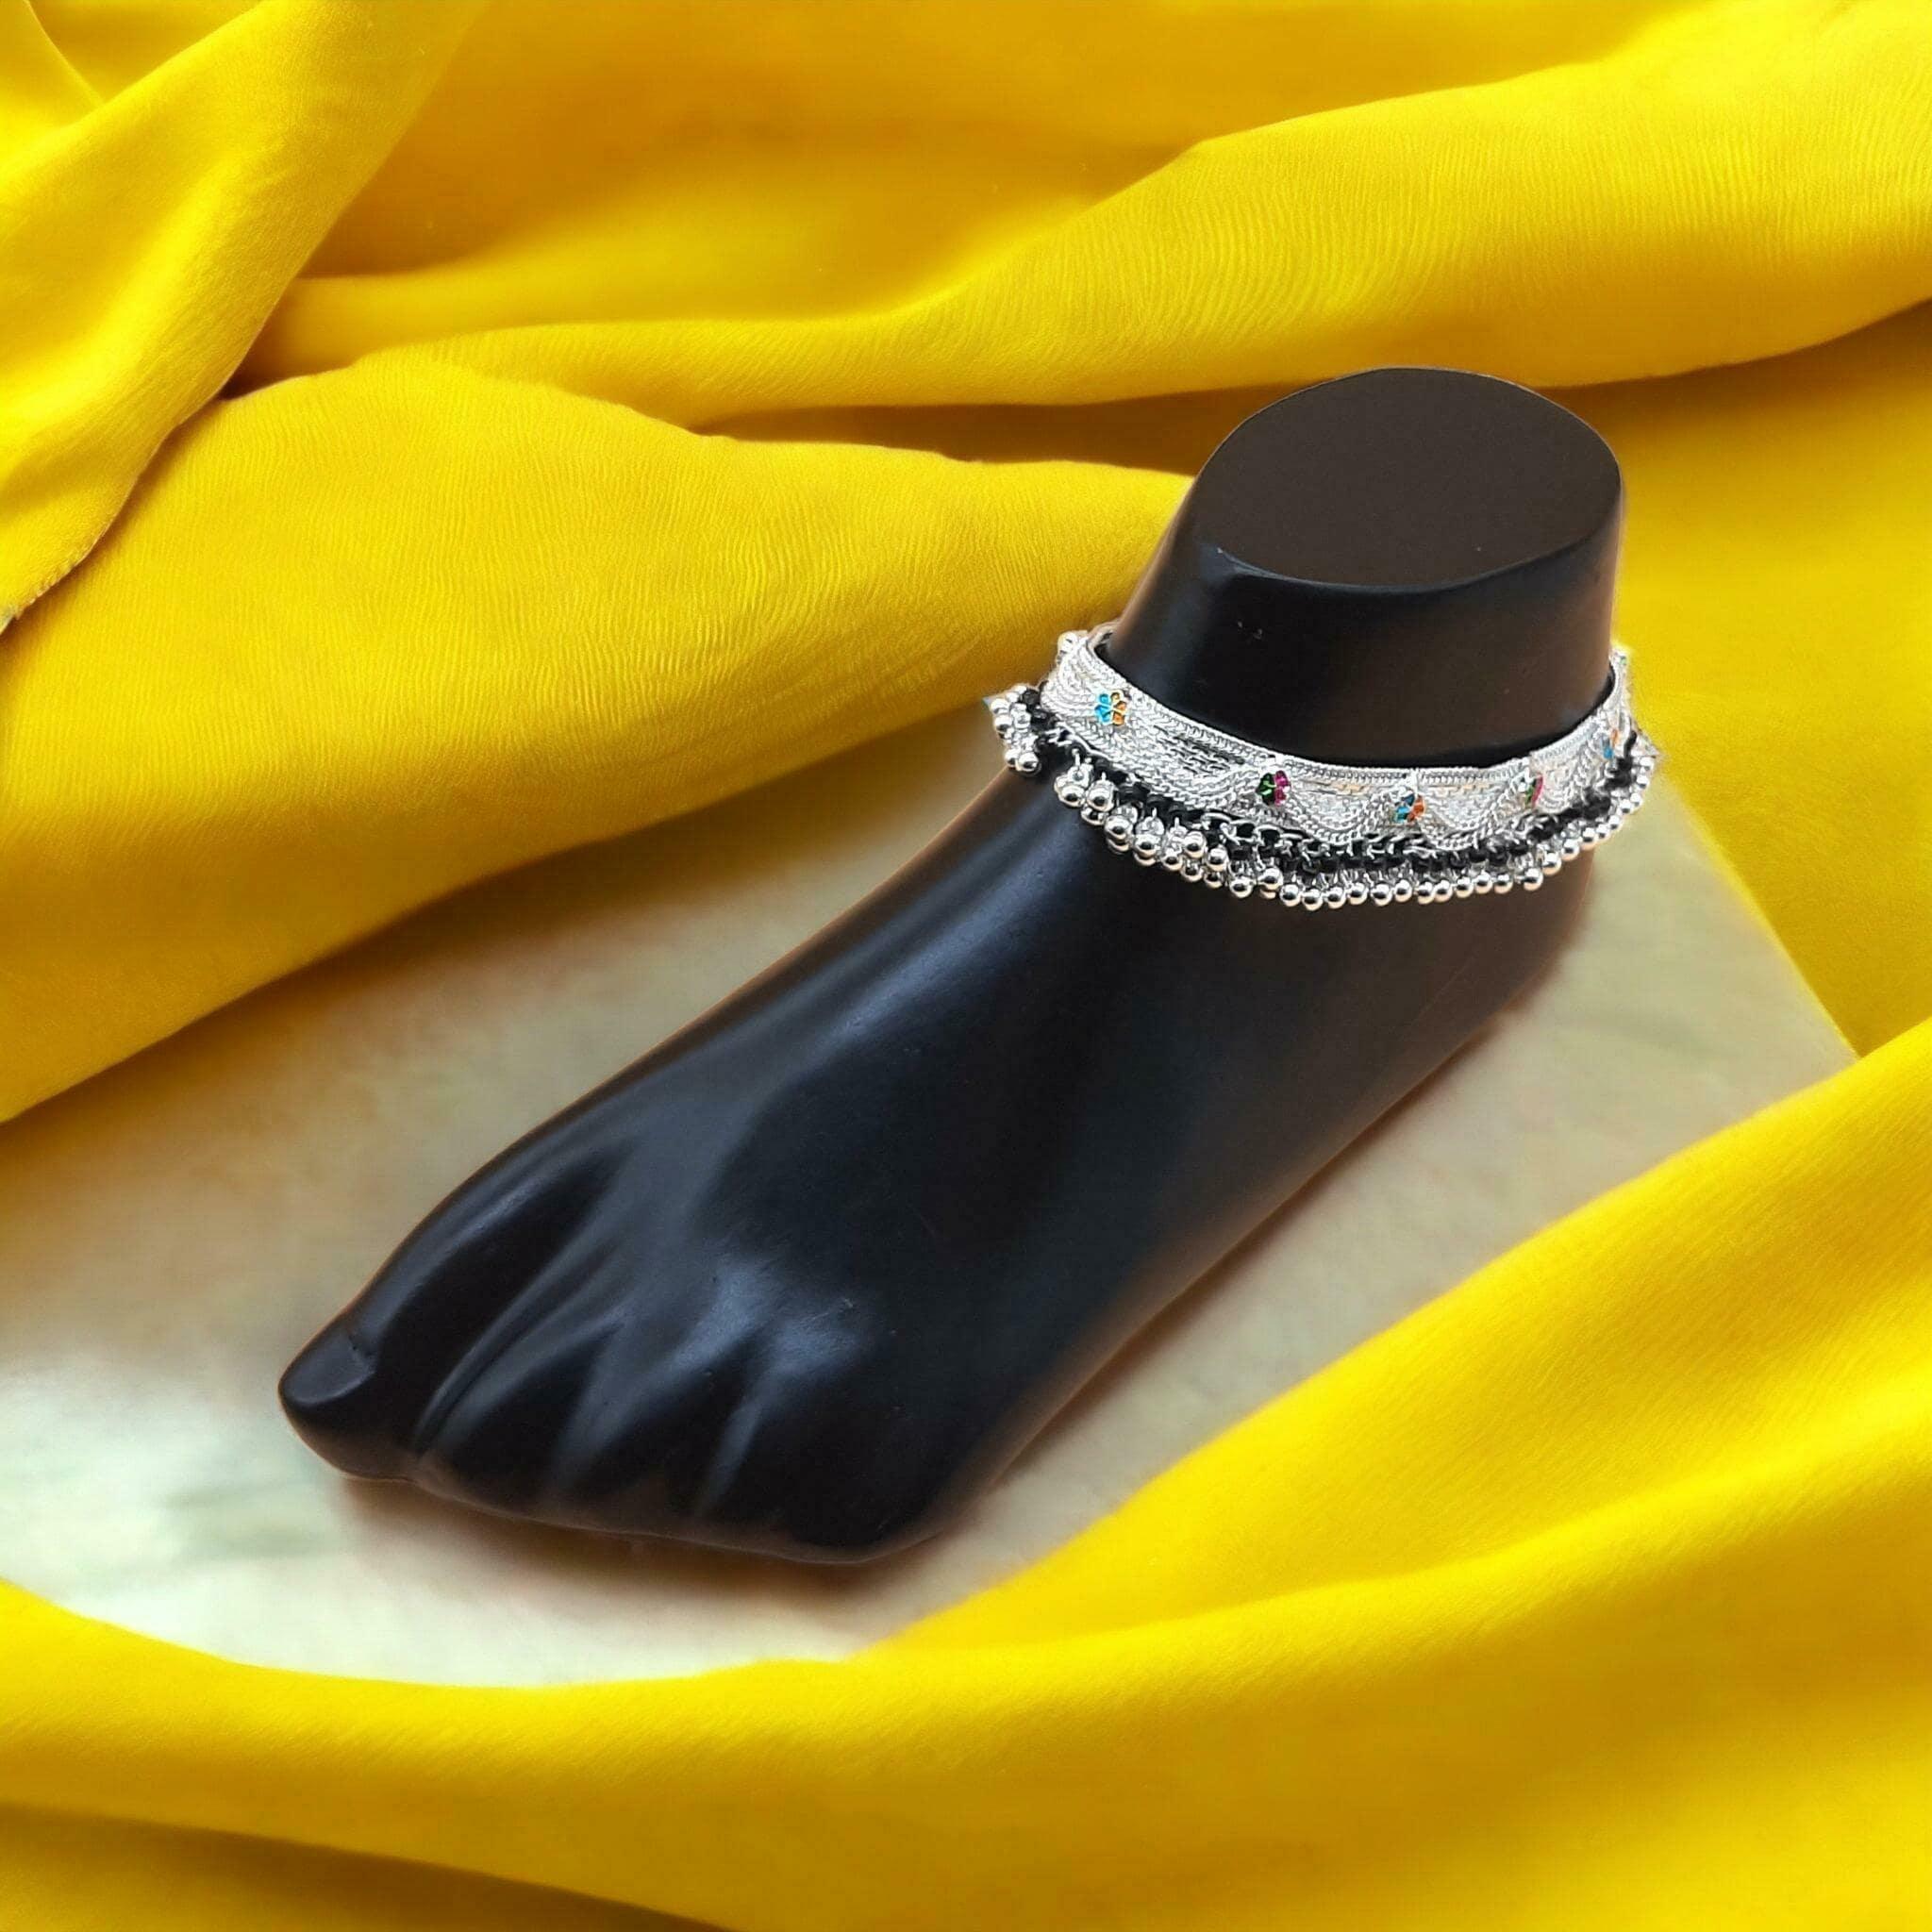
BR Ornaments A097 Alloy Anklet (Pack of 2)
Type: Anklet
Brand: BR Ornaments
Price: Rs. 369
 This silver anklet looks good with all indian outfitsor traditional outfits suitable girls and women of all ages. grab this pair of anklets, you will feel stylish ankle and shining silver anklet will make beautiful, you must buy the sns traders anklets you will never go wrong with the latest design, fancy anklets in silver jewellery.